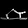
Label: Sandal